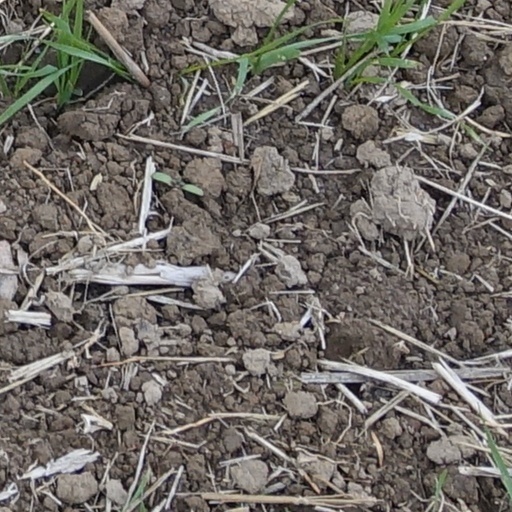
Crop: wheat